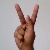
The image shows a hand gesture representing the letter 'K' in Indian Sign Language.